Umeå Energi

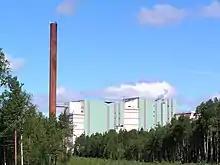
The Dava CHP plant

Umeå Energi has a power plant at Ålidhem that generates energy in the form of heat from various sources including household, industrial wastes and biomass. The heat generated is used to drive turbines. The company operates a second set of power plants at Dava that runs on cogeneration, or combined heat and power, thus generating power from wastes and biomass. There are two plants at Dava. The first Dava plant's main power source is burning waste which it can do at 20 tonnes per hour creating 65 MW of power. Most of this energy is used for district heating with only 10 MW create electricity. The plant also burns waste from the logging industry. Air pollution is kept to a minimum due to filtration systems on the exhaust gases. The second Dava plant creates 105 MW of power from a similar fuel mix as the other older plant, but with the addition of peat. In this case only 30MW is used for electricity. Apart from these two power stations, the company also operates a hydroelectric power plant, a wind farm, and also generates power using sewerage wastes.